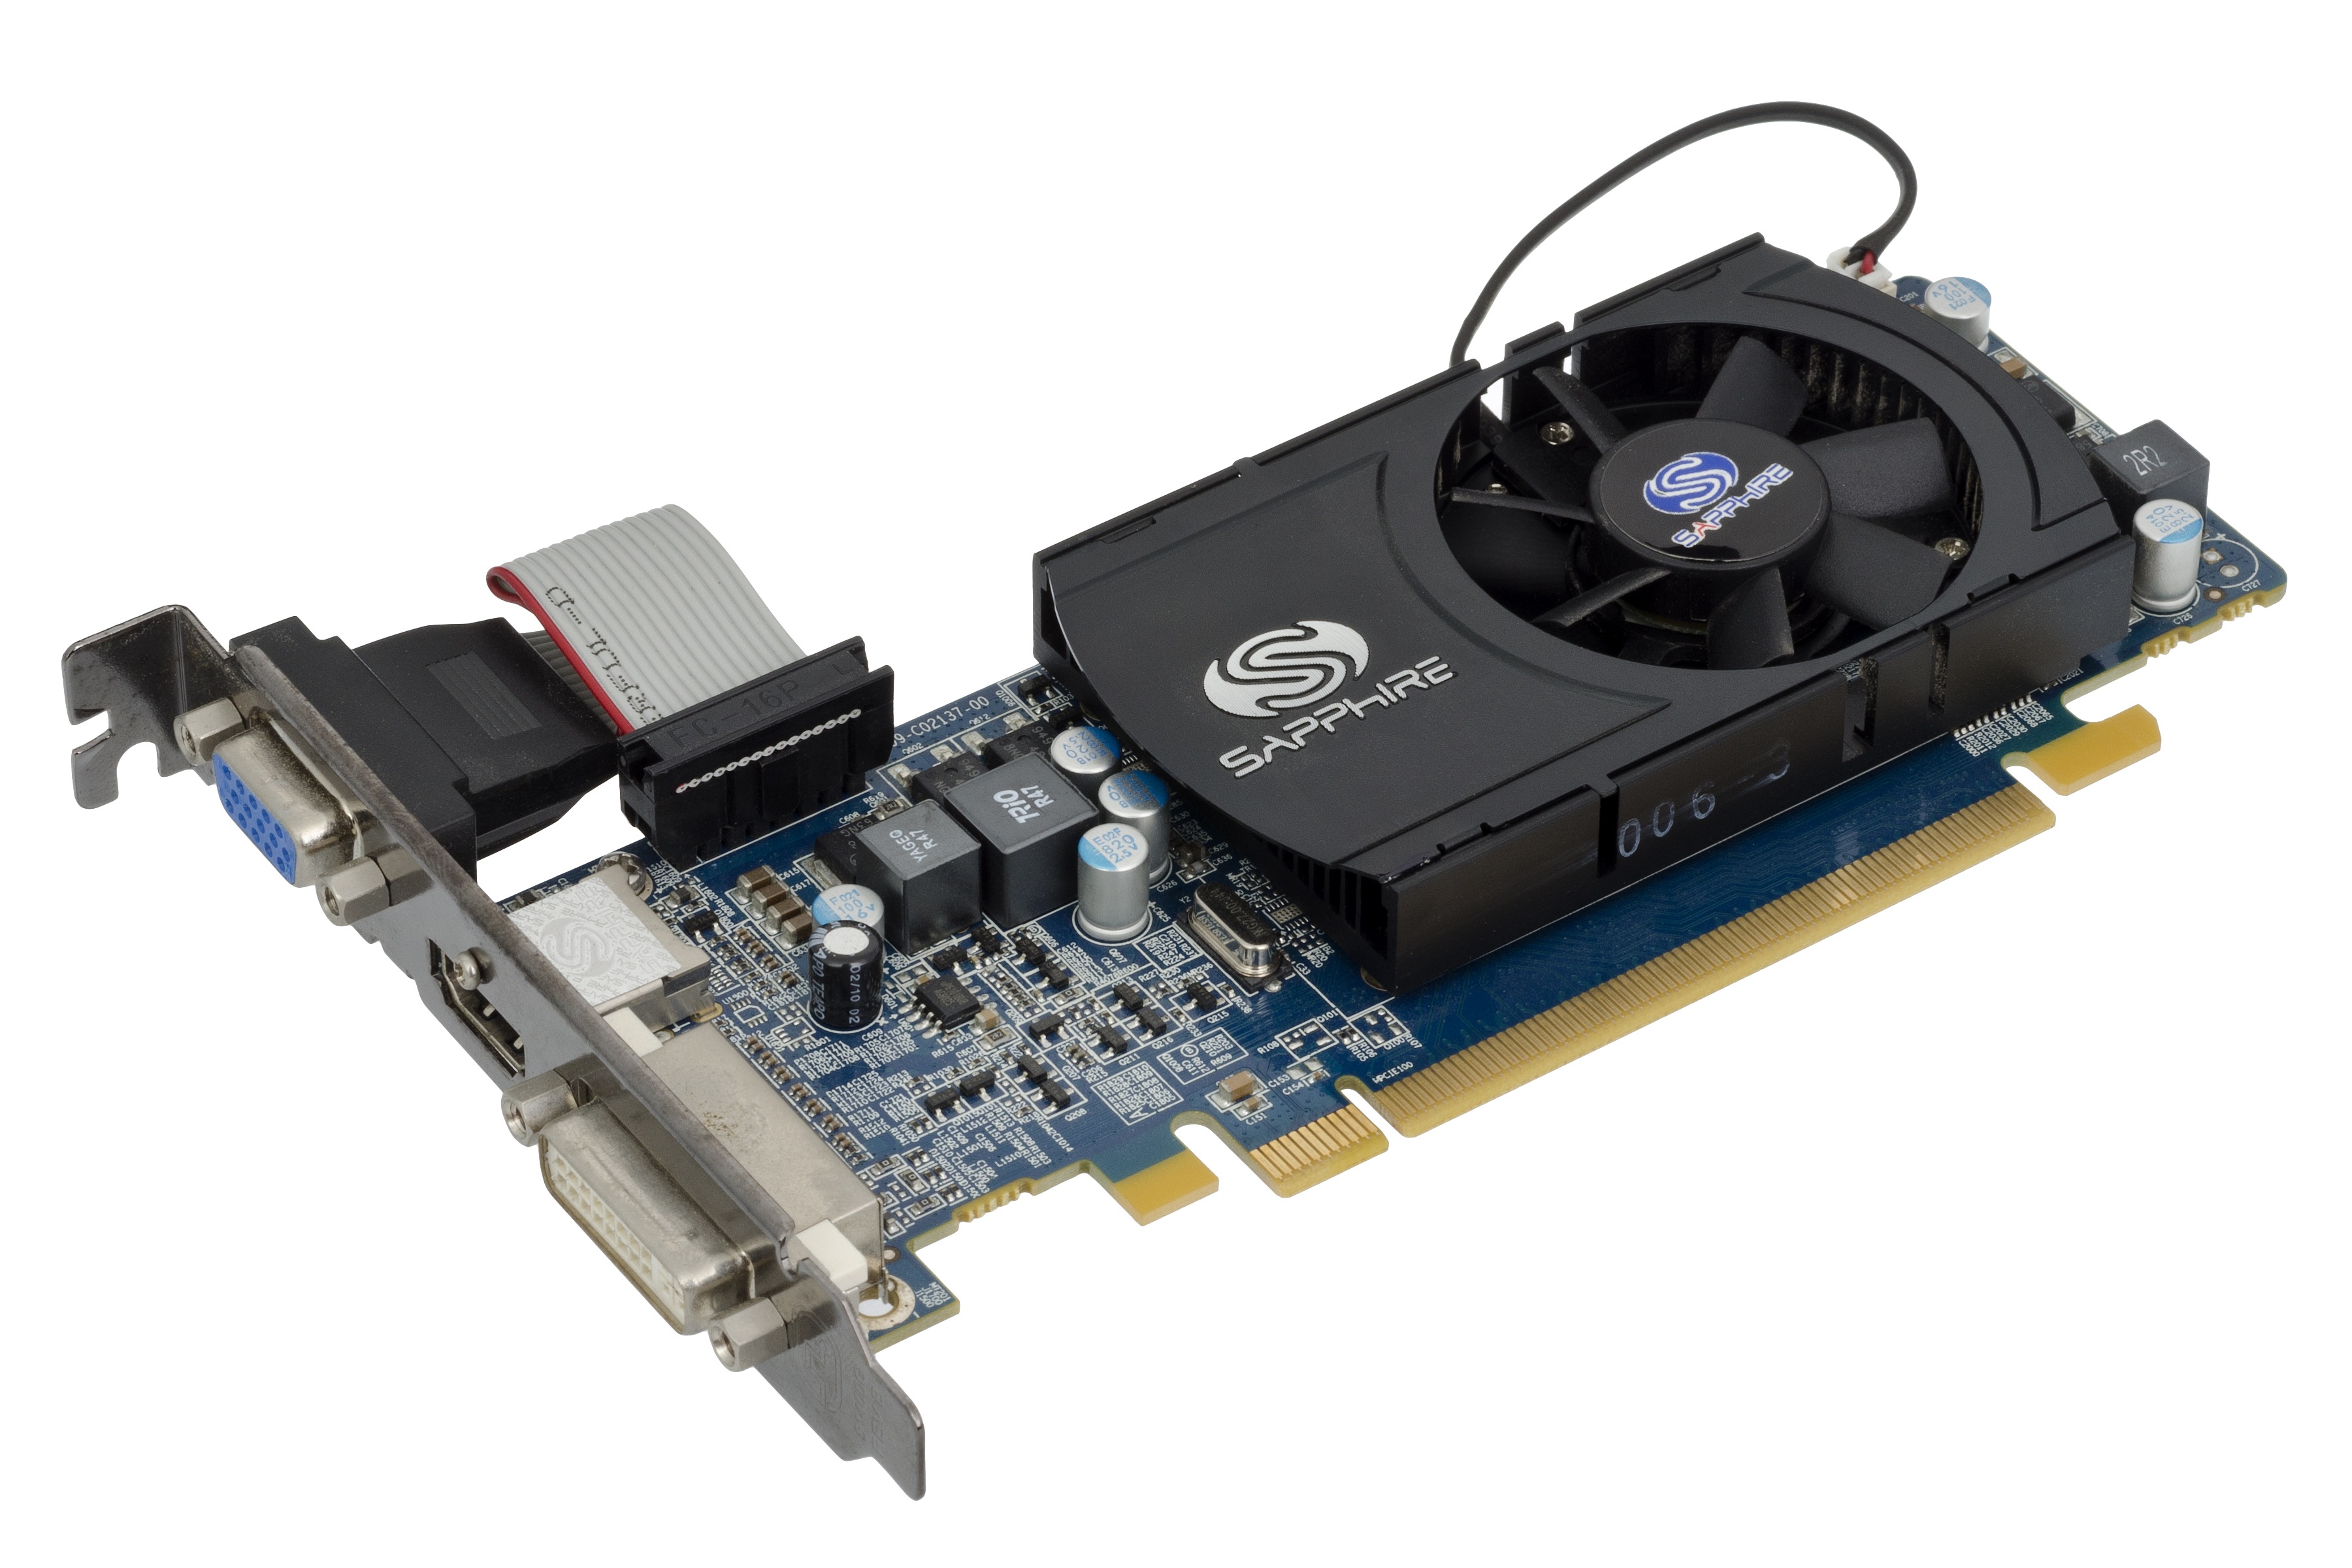
technology, card, product, video, hd, sapphire, motherboard, video card, electronic device, computer hardware, network interface controller, io card, radeon